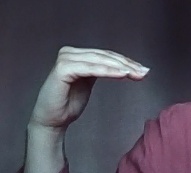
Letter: haa